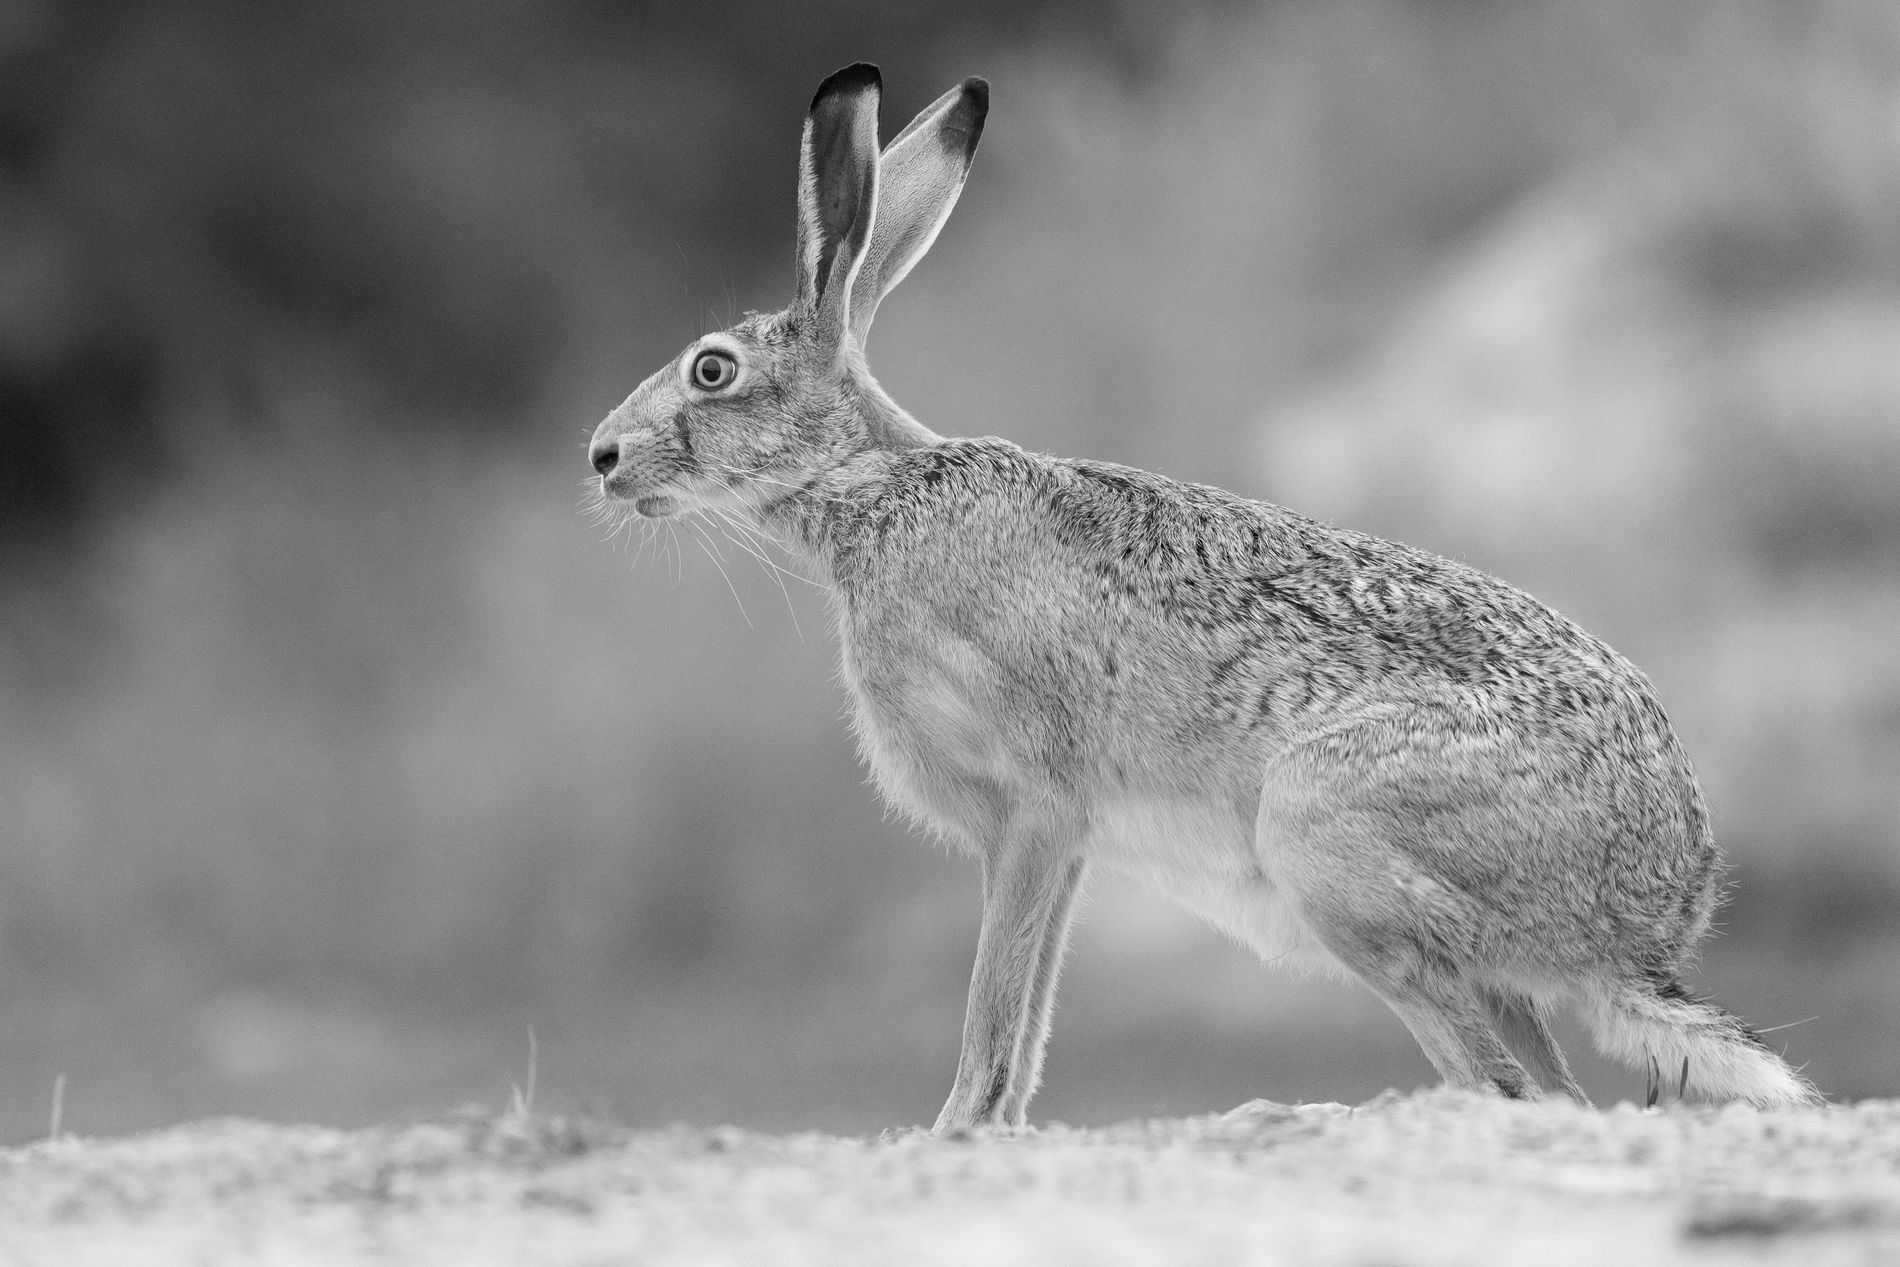
Hare in the wild
A picture taken in daylight of a hare stands on a wild blurred background with its ears upright and eyes wide open.
A black and white landscape taken in daylight in a side profile shot of a hare captured with a blurred background that show the sharp details of the animal's fur. The overall atmosphere is cute and natural.
Labels: Animal, Hare, Mammal, Rodent, Kangaroo, Rabbit, Wild
Camera: Canon Canon EOS 5D Mark III
Lens: EF100-400mm f/4.5-5.6L IS II USM, Canon EF 100-400mm f/4.5-5.6L IS II USM
Aperture: F5.6
Exposure: 1/2000 sec
ISO: 3200
Focal length: 300.0 mm